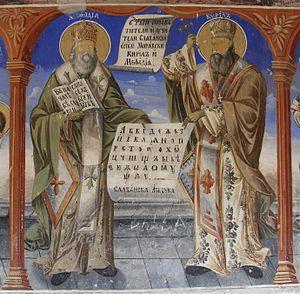
Le Monastère Saint-Jean Bigorski est un monastère orthodoxe situé dans l'ouest de la Macédoine du Nord, dans la municipalité de Mavrovo et Rostoucha. L'église du monastère est dédiée à Saint Jean-Baptiste et « Bigorski » vient du mot macédonien « bigor » qui signifie tuf, pierre avec laquelle le monastère est construit. Le monastère est composé d'une église, d'un ossuaire, d'une tour de défense, de bâtiments conventuels et d'une maison pour les visiteurs, construite récemment. Il se trouve sur les pentes du mont Bistra, près d'une rivière et dans un environnement de forêts.